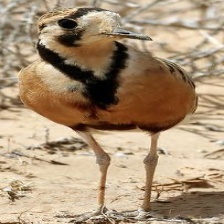
Species: INLAND DOTTEREL
Scientific name: CHARADRIUS AUSTRALIS